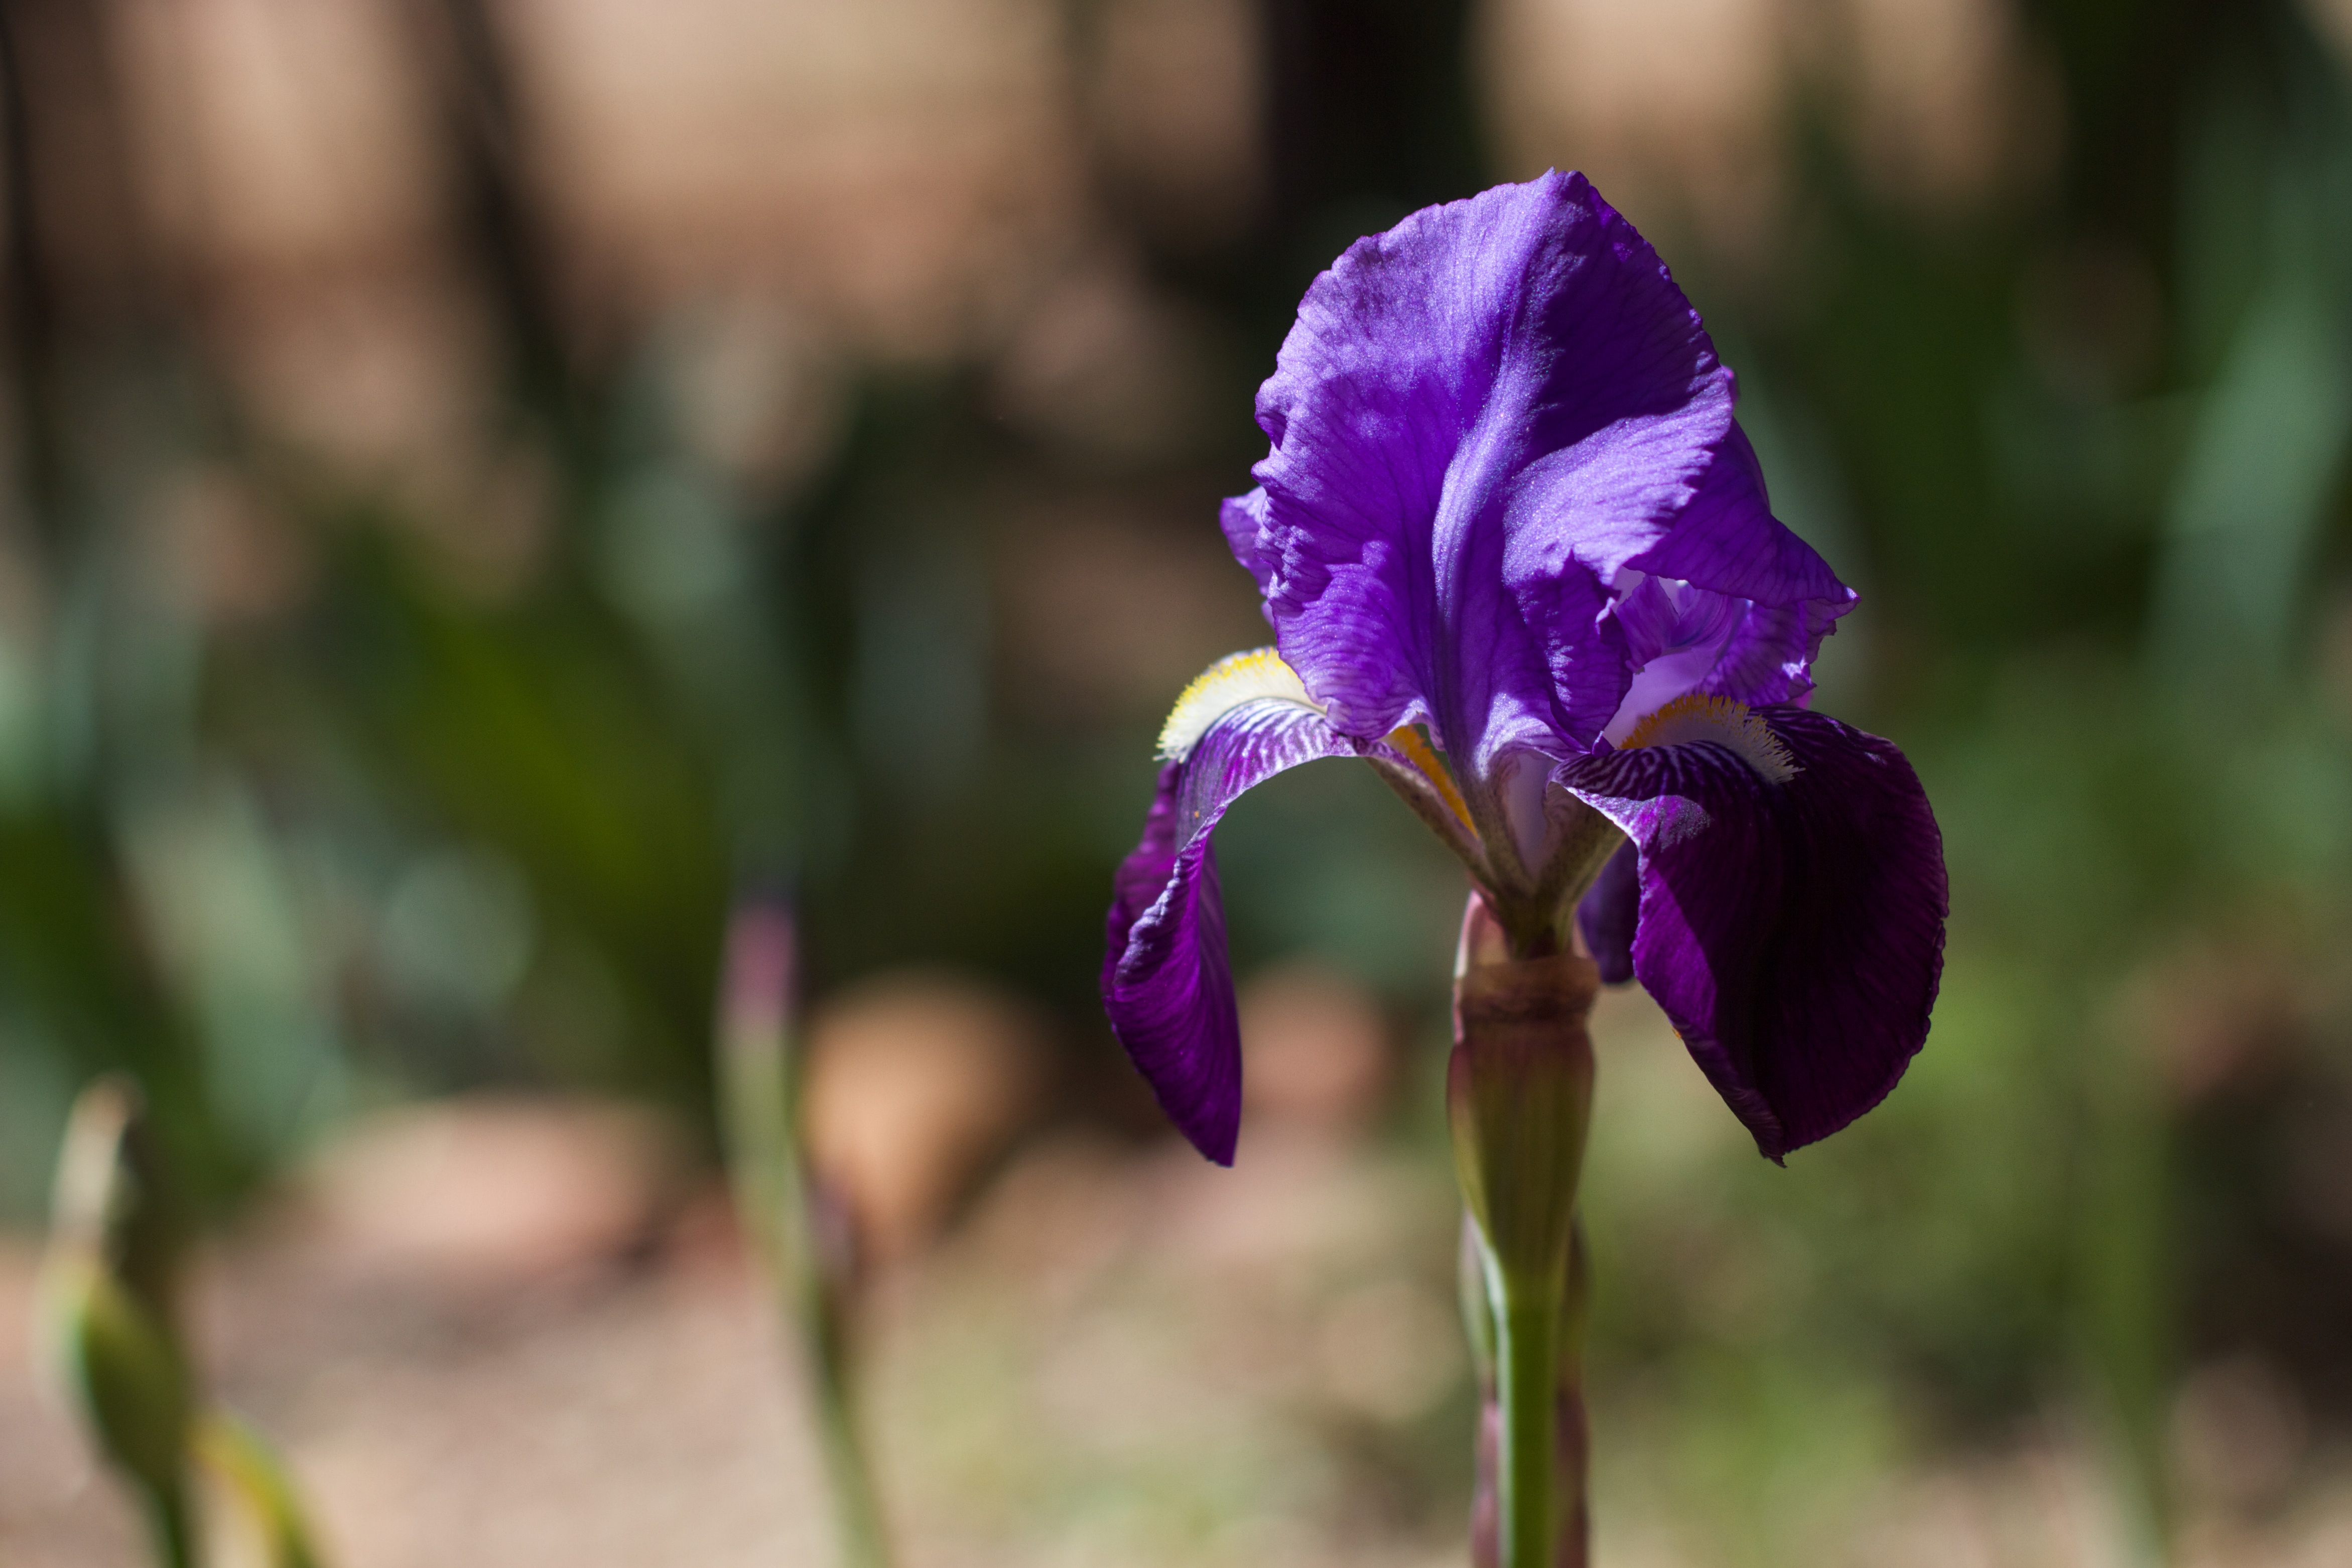
flower, plant, flora, botany, land plant, flowering plant, macro photography, petal, eye, iris, iris family, wildflower, plant stem